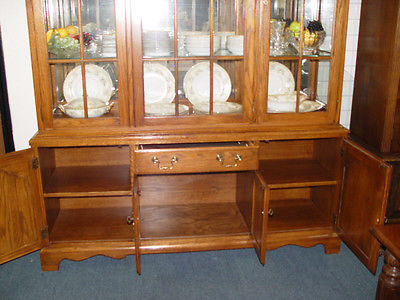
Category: cabinet